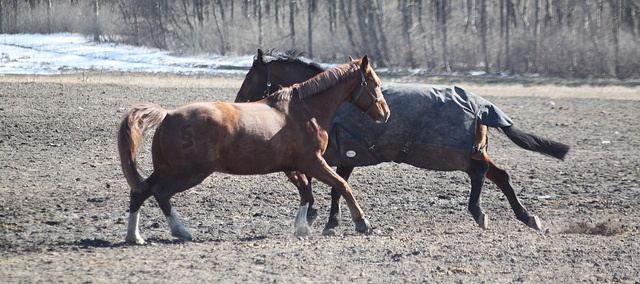
A couple of horses standing next to each other.
Two horses are running on a wintery field.
Two horses are galloping close to one another.
Two ponies are running outside during the winter.
Two horses are walking in an open field.